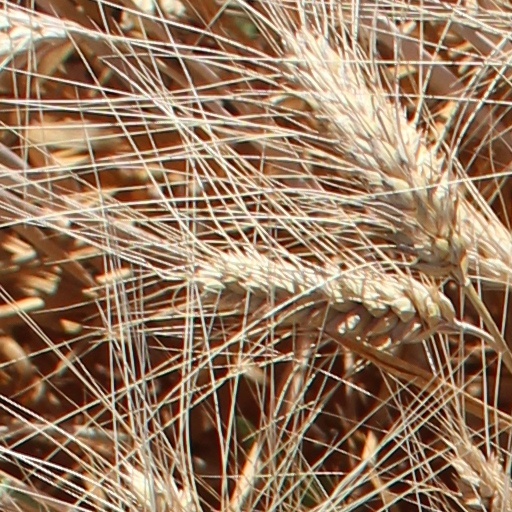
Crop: wheat